Challenger Deep

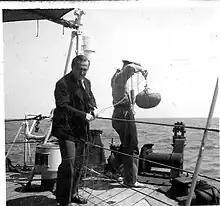
Chief Scientist Tom Gaskell, left, aboard HMS "Challenger II", 1951

Seventy-five years later, the 1,140-ton British survey vessel HMS "Challenger II", on her three-year westward circumnavigation of Earth, investigated the extreme depths southwest of Guam reported in 1875 by her predecessor, HMS "Challenger". On her southbound track from Japan to New Zealand (May–July 1951), "Challenger II" conducted a survey of the Marianas Trench between Guam and Ulithi atoll, using seismic-sized bomb-soundings and recorded a maximum depth of . The depth was beyond "Challenger II" echo sounder capability to verify, so they resorted to using a taut wire with "140 lbs of scrap iron", and documented a depth of . The Senior Scientist aboard "Challenger II", Thomas Gaskell, recalled: [I]t took from ten past five in the evening until twenty to seven, that is an hour and a half, for the iron weight to fall to the sea-bottom. It was almost dark by the time the weight struck, but great excitement greeted the reading...In New Zealand, the "Challenger II" team gained the assistance of the Royal New Zealand Dockyard, "who managed to boost the echo sounder to record at the greatest depths". They returned to the "Marianas Deep" (sic) in October 1951. Using their newly improved echo sounder, they ran survey lines at right angles to the axis of the trench and discovered "a considerable area of a depth greater than " – later identified as the Challenger Deep's "western" basin. The greatest depth recorded was , at . Navigational accuracy of several hundred meters was attained by celestial navigation and LORAN-A. As Gaskell explained, the measurement was not more than 50 miles from the spot where the nineteenth-century "Challenger" found her deepest depth [...] and it may be thought fitting that a ship with the name "Challenger" should put the seal on the work of that great pioneering expedition of oceanography.The term "Challenger Deep" came into use after this 1951–52 "Challenger" circumnavigation, and commemorates both British ships of that name involved with the discovery of the deepest basin of the world's oceans.